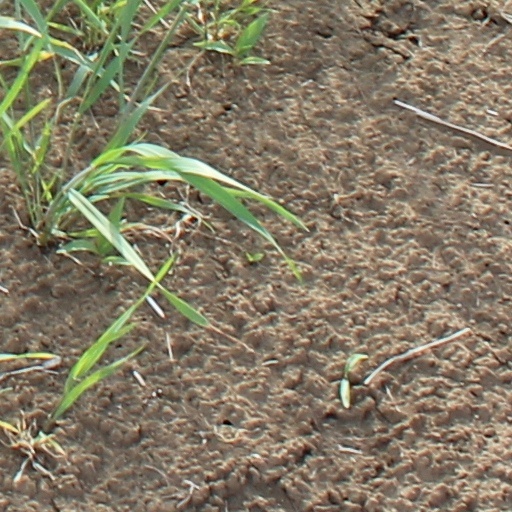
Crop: wheat